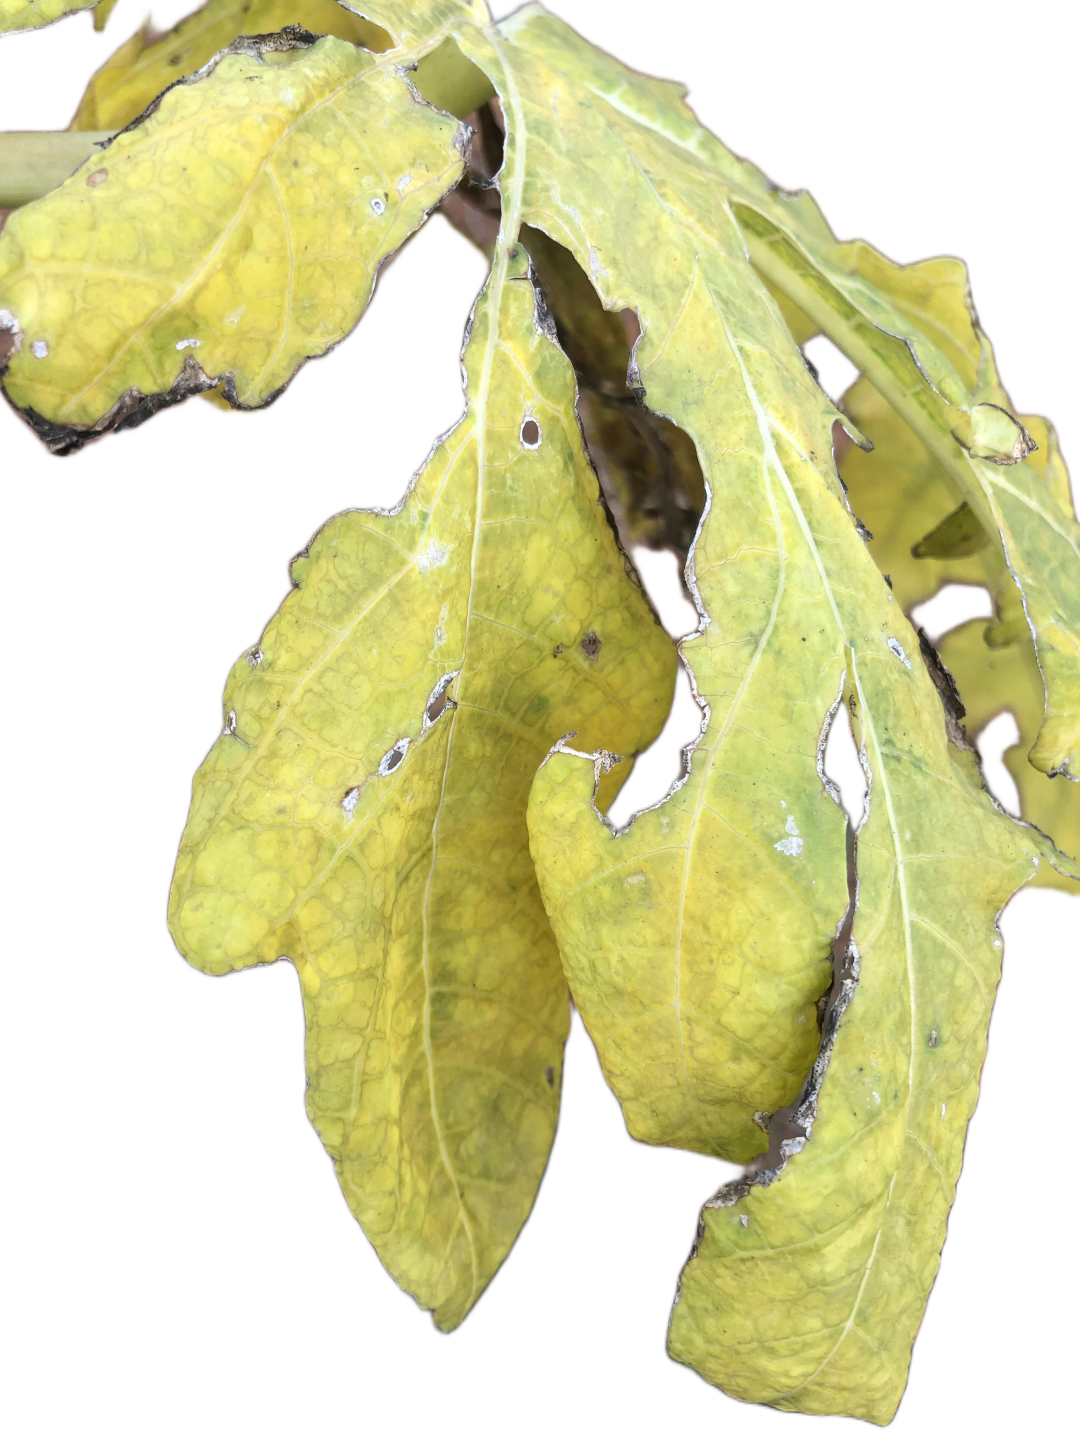
Crop: Papaya
Label: Yellow_Necrotic_Spots_Holes